Lishui

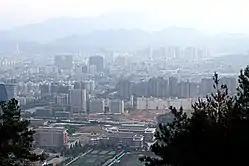
A view of the city from nearby Baiyun Mountain Park

Timber, waterpower, mineral deposit and wilderness are four major natural resources of Lishui prefecture that rank first in Zhejiang province. 69% of the prefecture is covered with forest, which gives it the name "Foliage Ocean of Zhejiang". The prefecture boasts potential waterpower of about 2 gigawatts. So far, 57 mineral reserves are proved to scatter the prefecture and 460 mines are available for exploitation. Among its most important minerals, are gold, silver, lead, zinc, molybdenum, fluorite, pearlstone, pyrophyllite, dolianite, kaoline and mineral water, whose reserves claim an important place in Zhejiang, even in China.